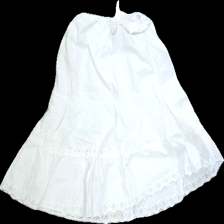
View: front
Type: Skirt
Category: Children
Brand: Not in the list
Colors: White
Material: 100%cotton
Pattern: Lace
Cut: Loose
Season: Summer
Stains: Minor
Price range: 50-100
Recommended usage: Reuse